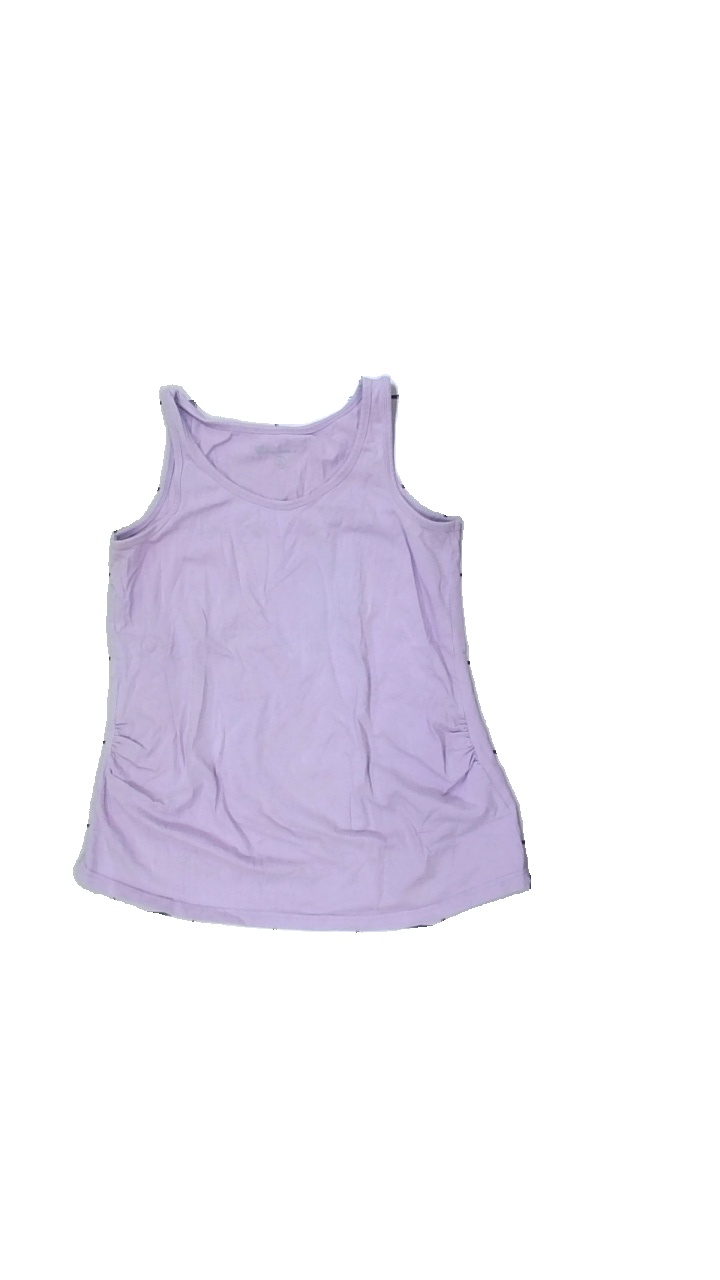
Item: Tank Top (Ladies)
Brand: Heartbeats
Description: lila linne med fläckar i armhålor och bak
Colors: Purple
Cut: Regular
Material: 100% cotton
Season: Summer
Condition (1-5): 3
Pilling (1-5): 5
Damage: fläckar i båda armhålorna
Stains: Major
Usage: Export
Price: <50